Ellicott Rock Wilderness

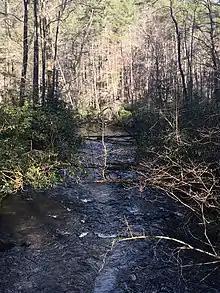
Chattooga Wild and Scenic River

Ellicott Rock Wilderness is located in the southern tip of the Blue Ridge Mountains, a sub-mountain range of the Appalachian Mountains. It has a temperate climate with an average rainfall of 80 inches per year creating a dense forest with steep, rugged terrain. Embedded throughout the wilderness landscape are a variety of hardwood trees (creating breathtaking scenes come fall), white pines, and hemlocks with bountiful water sources including a couple waterfalls. One popular waterfall, Spoonauger Falls, is located on the Chattooga River Trail, a short quarter-mile hike from the trailhead located on Burrell's Ford road. The Wilderness is home to Glade Mountain of Georgia standing at an elevation of and Fork Mountain of South Carolina at an elevation of . The watershed surrounding the Chattooga Wild and Scenic River is one of the most biologically diverse in the country. The wonderful array of sights, sounds, and smells of the wild flora and fauna bring Ellicott Rock Wilderness to life.